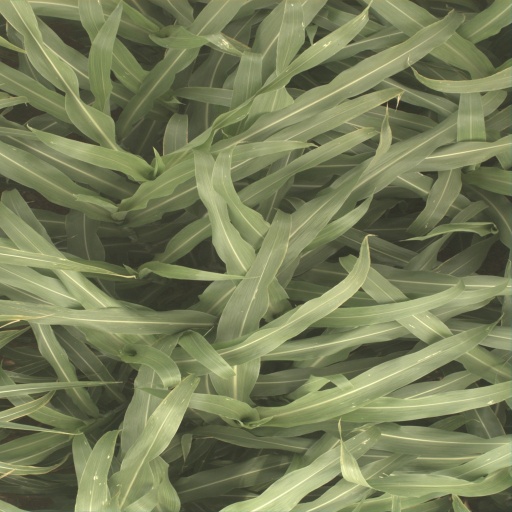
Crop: sorghum